Thiruvellakkulam

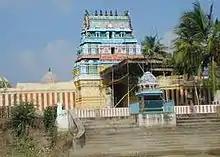

Thiruvellakkulam (also called Annan Perumal Temple or Annankoil) is a Hindu temple dedicated to Vishnu located in Thirunangur, a village in the outskirts of Sirkazhi in the South Indian state of Tamil Nadu. Constructed in the Dravidian style of architecture, the temple is glorified in the "Nalayira Divya Prabandham", the early medieval Tamil canon of the Alvar saints from the 6th–9th centuries CE. It is one of the 108 "Divya Desams" dedicated to Vishnu, who is worshipped as Annan Perumal and his consort Lakshmi as Alamermangai.